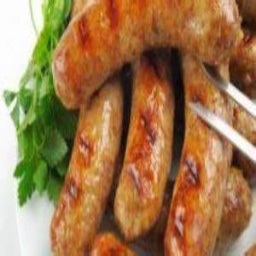
Label: stuffed_mumbar